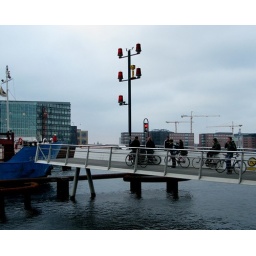
The bicycle bridge over the harbour swings open for ships. Cyclists wait for the ship to pass.